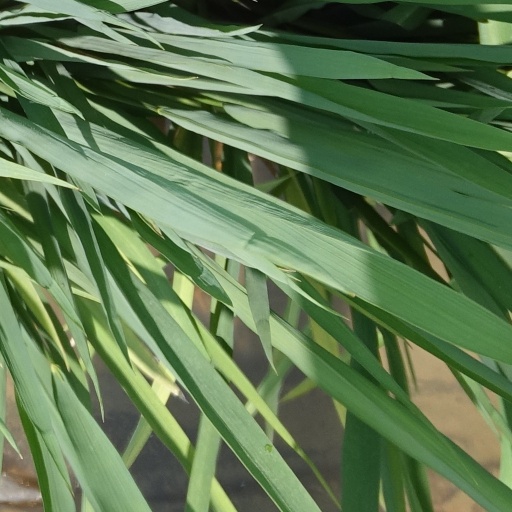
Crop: rice